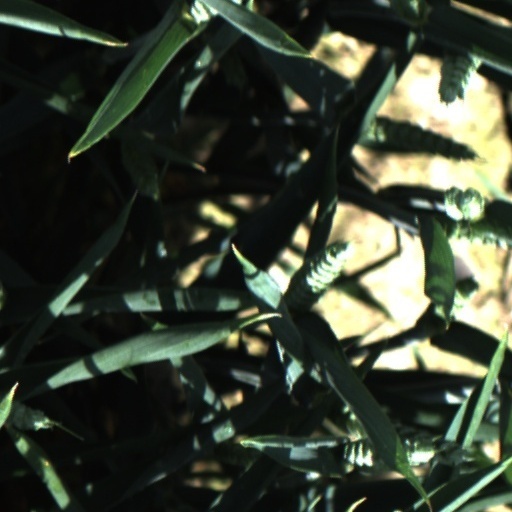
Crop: wheat